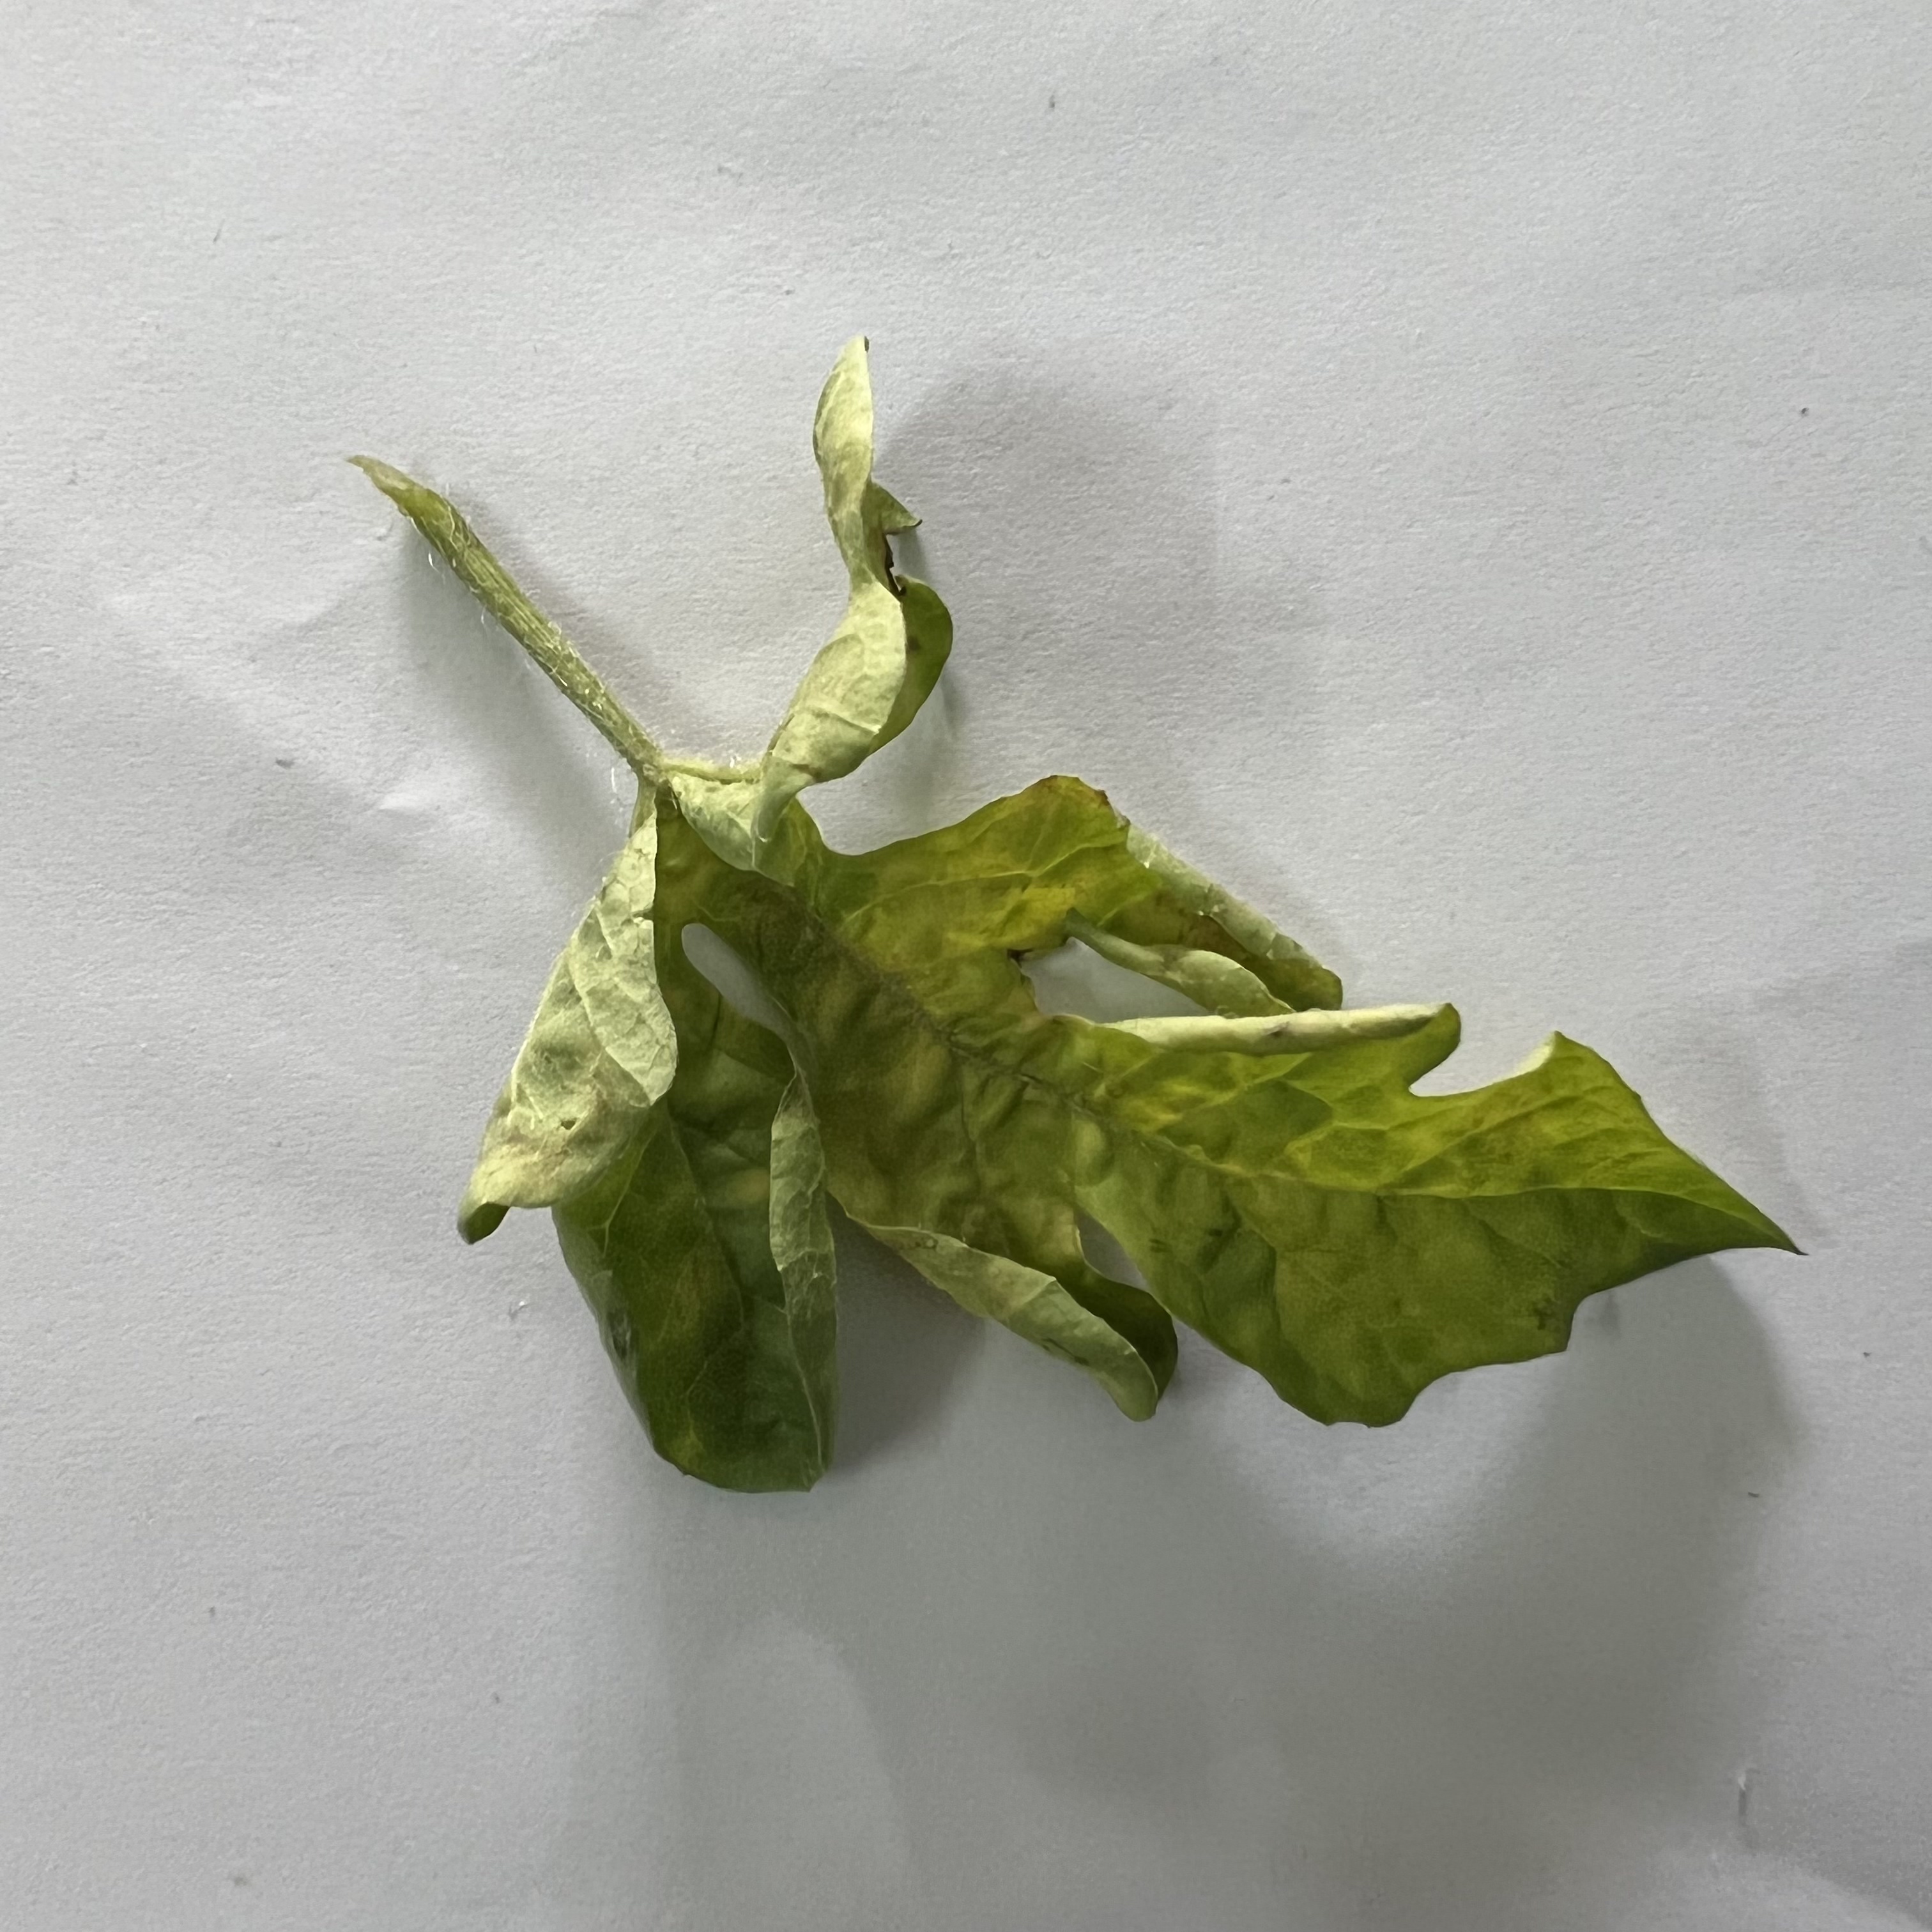
Label: Mosaic_Virus